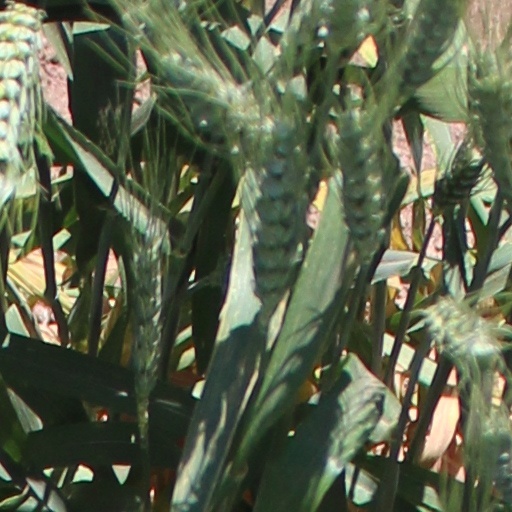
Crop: wheat